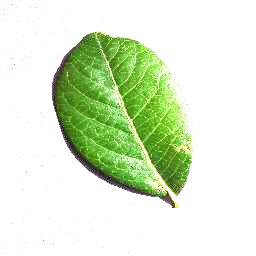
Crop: blueberry
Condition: healthy